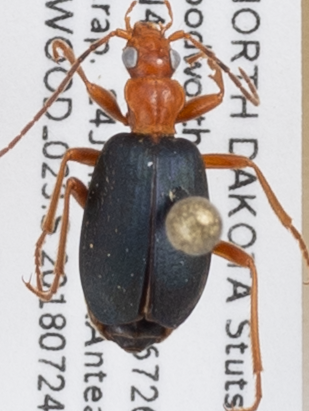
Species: Brachinus cyanochroaticus
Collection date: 2018-07-24
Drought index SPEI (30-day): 0.24
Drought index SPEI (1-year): -0.17
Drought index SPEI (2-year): -0.39